Mitsuko Ishii

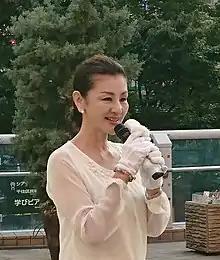
Ishii in 2017

Mitsuko Ishii (born 25 February 1954 in Tokyo) is a Japanese politician who has served as a member of the House of Councillors of Japan since 2016. She represents the National proportional representation block and is a member of the Japan Innovation Party.